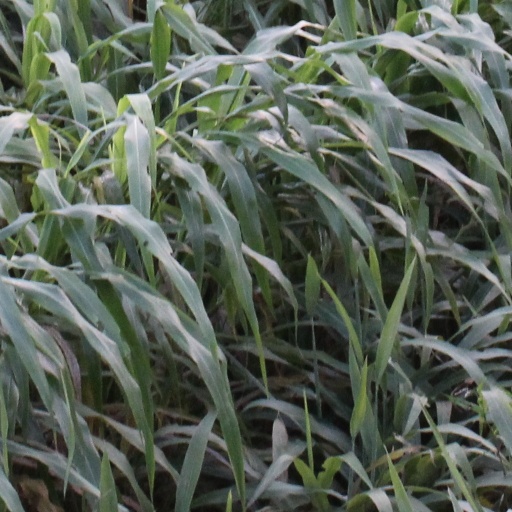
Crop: sorghum